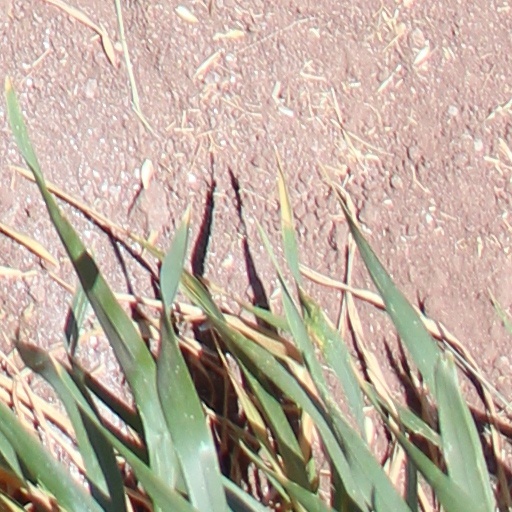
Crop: wheat